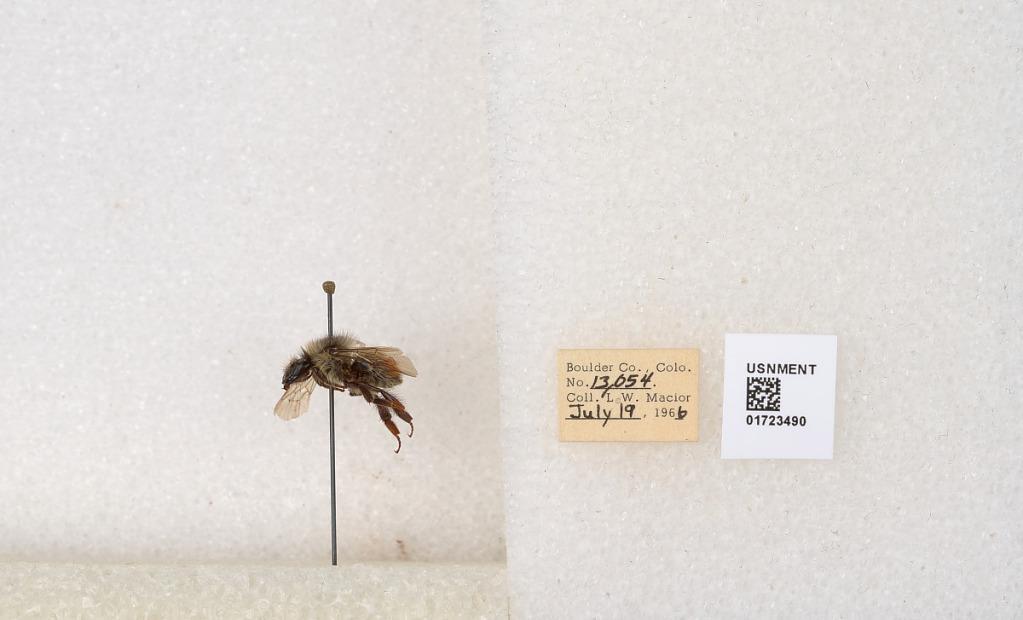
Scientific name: Bombus flavifrons Cresson
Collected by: L. Macior
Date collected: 1966-7-19
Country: United States
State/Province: Colorado
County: Boulder
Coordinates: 40.0925, -105.358